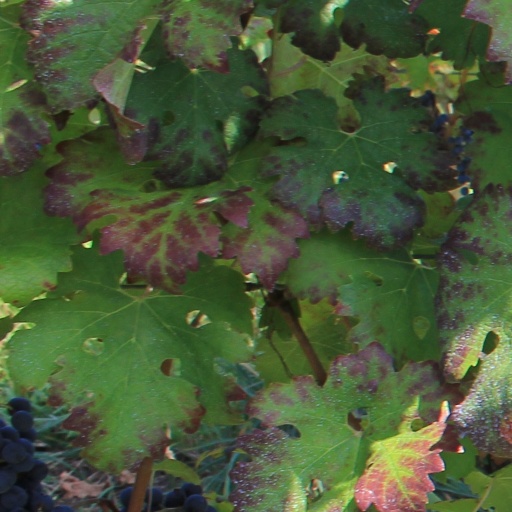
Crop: grape